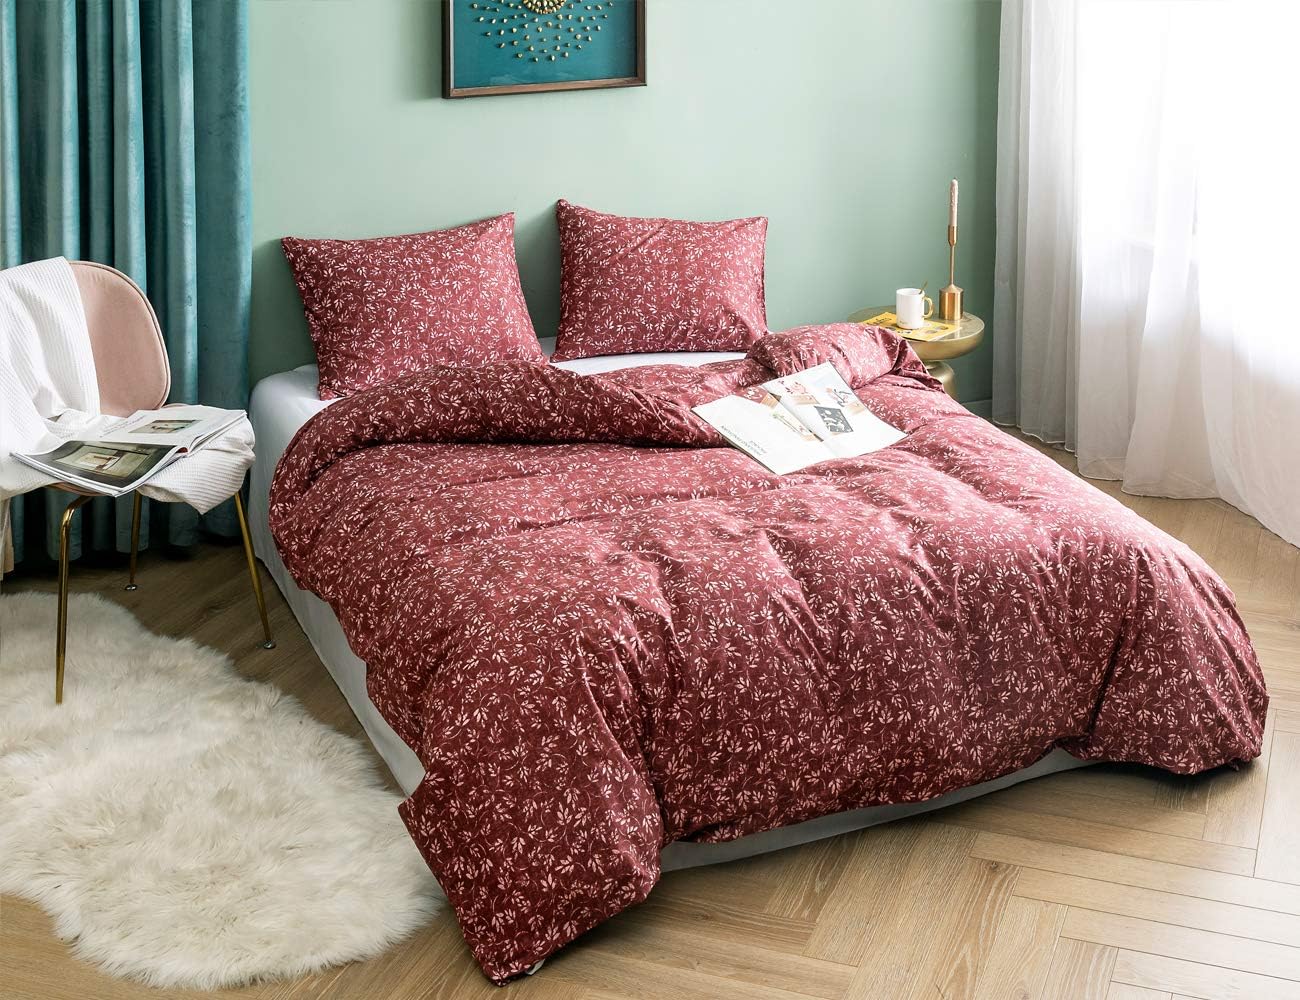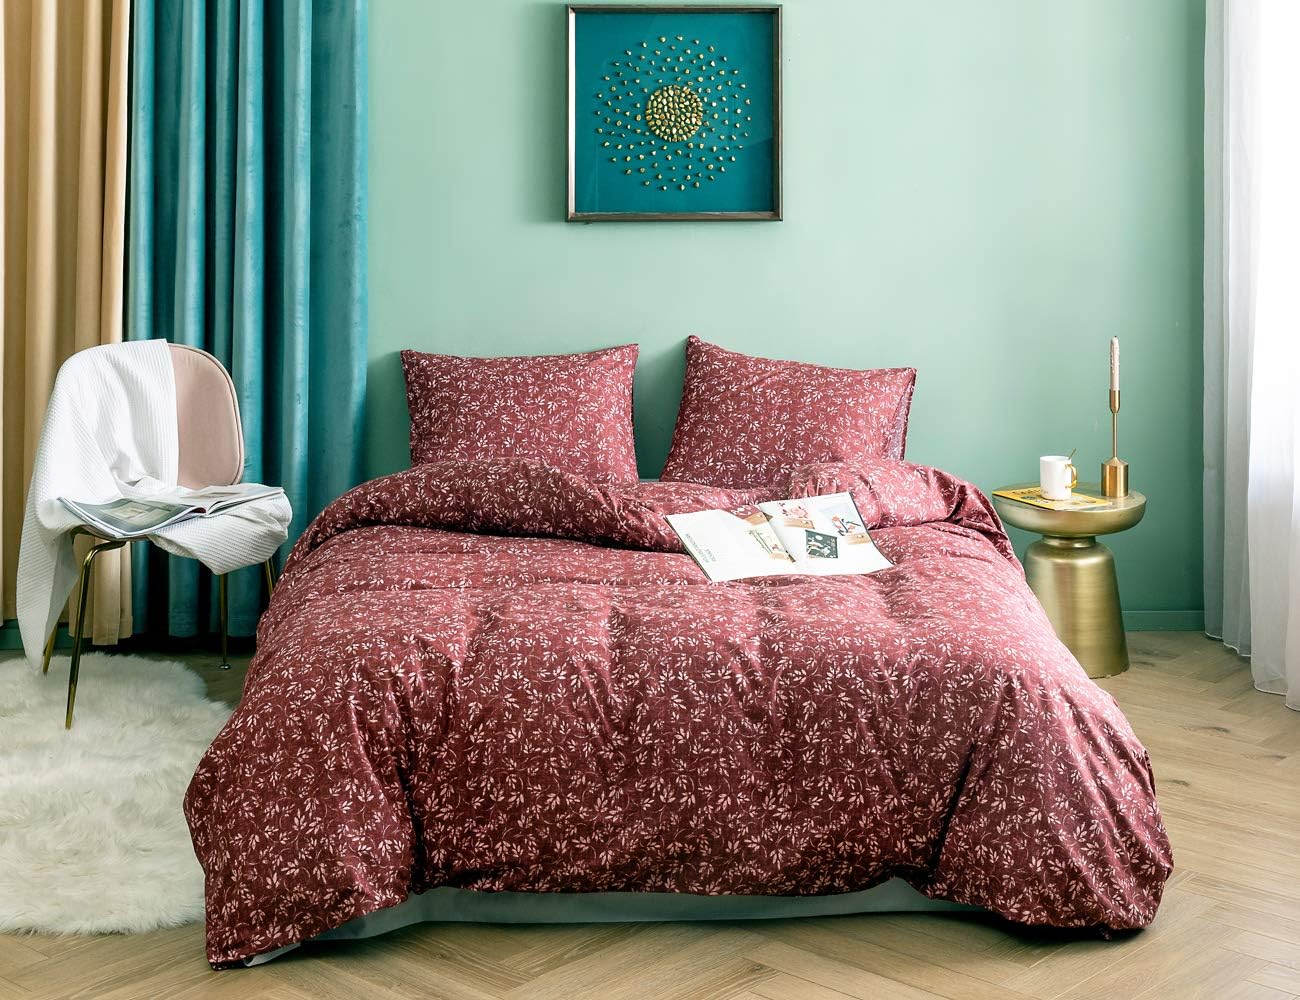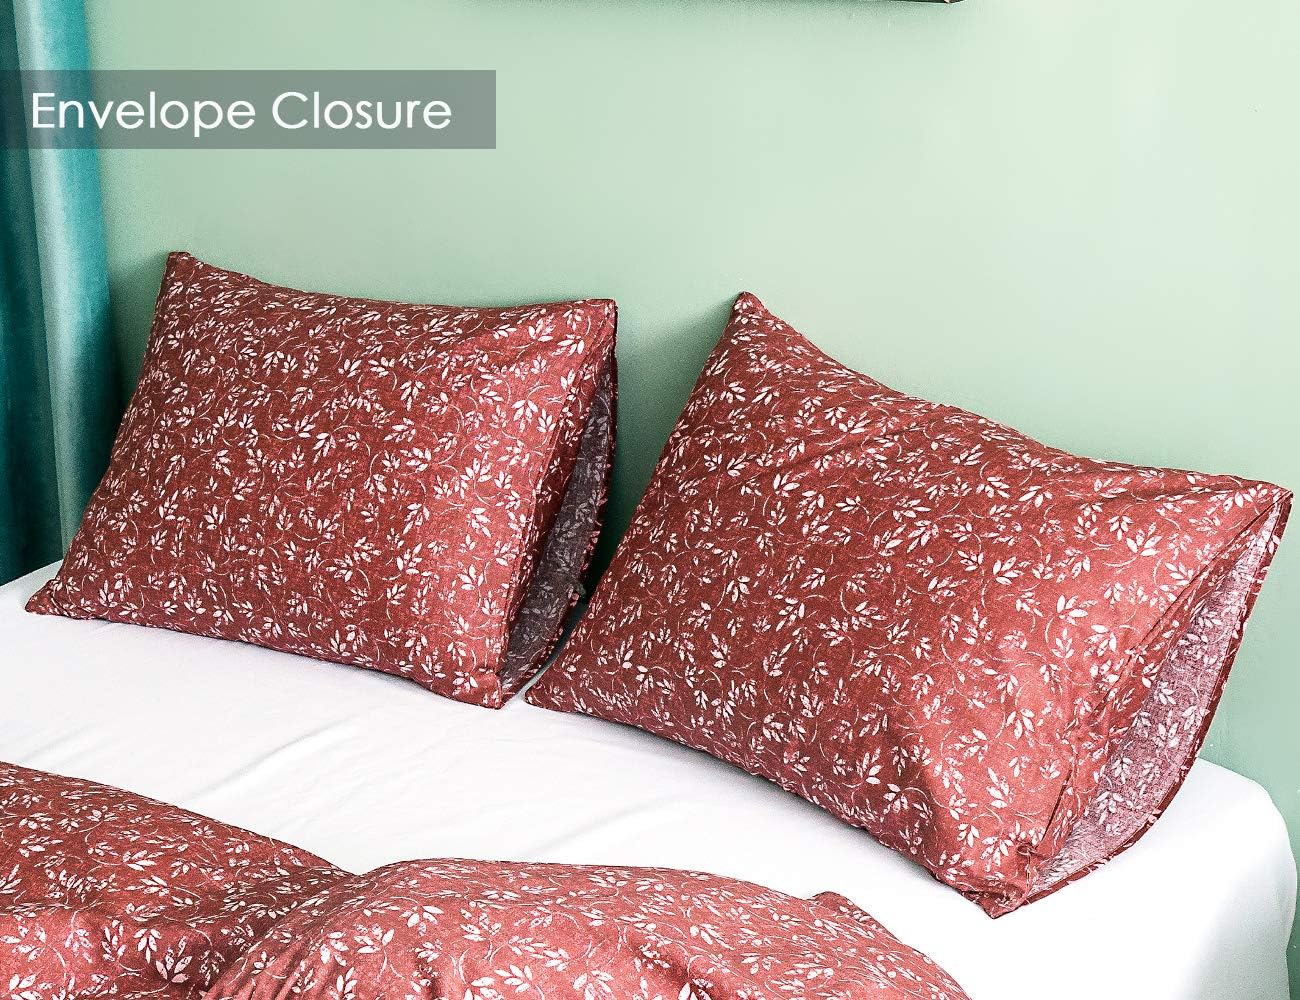
Opcloud Red Floral Bedding Duvet Cover Set King 100% Natural Cotton Sateen 3Pieces Duvet Cover with Shams
Category: Amazon Home
✩BrandStory Home is where the heart is. Perhaps we are all of the people who is far away from our hometown. But no matter how far you from home away, the“Opcloud”will be with you in every night. With more than 15 years manufacturing home textiles. "Opcloud" will to provide best and comfortable bedding sets to customers. ✩ Please greet this day with love in your heart. ✩ Cotton: ❀Ultra-soft bedding set, breathable and comfortable. Suitable for nude sleep. ✩Wash Attention: ❀Wash in cold water/Do not bleach/Tumble dry low temperature under 95℉. ✩Size: ❀King Duvet Cover:104" x 90" 2 Pillow Case: 36" x20" ❀Queen Duvet Cover:90" x 90" 2 Pillow Case: 26" x20"
Features: 🌸100% Natural Cotton — High-density With 600 Thread Count Duvet Cover Sets. a Healthier Choice for Your Body and the Environment. | 🌸SOFT TOUCH AND COMFORT SENSE—Woven tightly cotton bedding sets guarantees strength and durability. | 100% ORGANIC COTTON — high-density with 600 thread count duvet cover sets. a healthier choice for your home and the environment | SOFT TOUCH AND COMFORT SENSE—Woven tightly cotton bedding sets guarantees strength and durability. | Duvet Cover with Hidden ZIPPER CLOUSURE, FOUR interior corner ties keep it in place. | 3PCS SOFT DUVET COVER SET—1 duvet cover 104x90 inches and 2 king Envelope Closure pillow shams 20x36 inches.（no Comforter inside） | WASH INSTRUCTIONS — Machine wash in cold water with similar colors. Drying your duvet cover set in the low temperature.do not bleach.